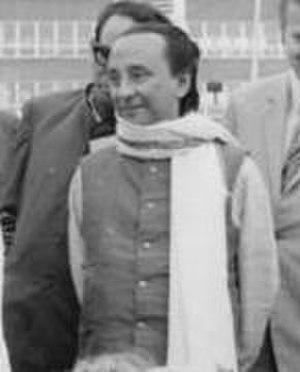
Mohammad Zillur Rahman, né le 9 mars 1929 à l'upazila de Bhairab, dans le district de Kishoreganj, et mort le 20 mars 2013 à Singapour, est un homme politique bangladais, dirigeant historique du parti au pouvoir au Bangladesh, la Ligue Awami.